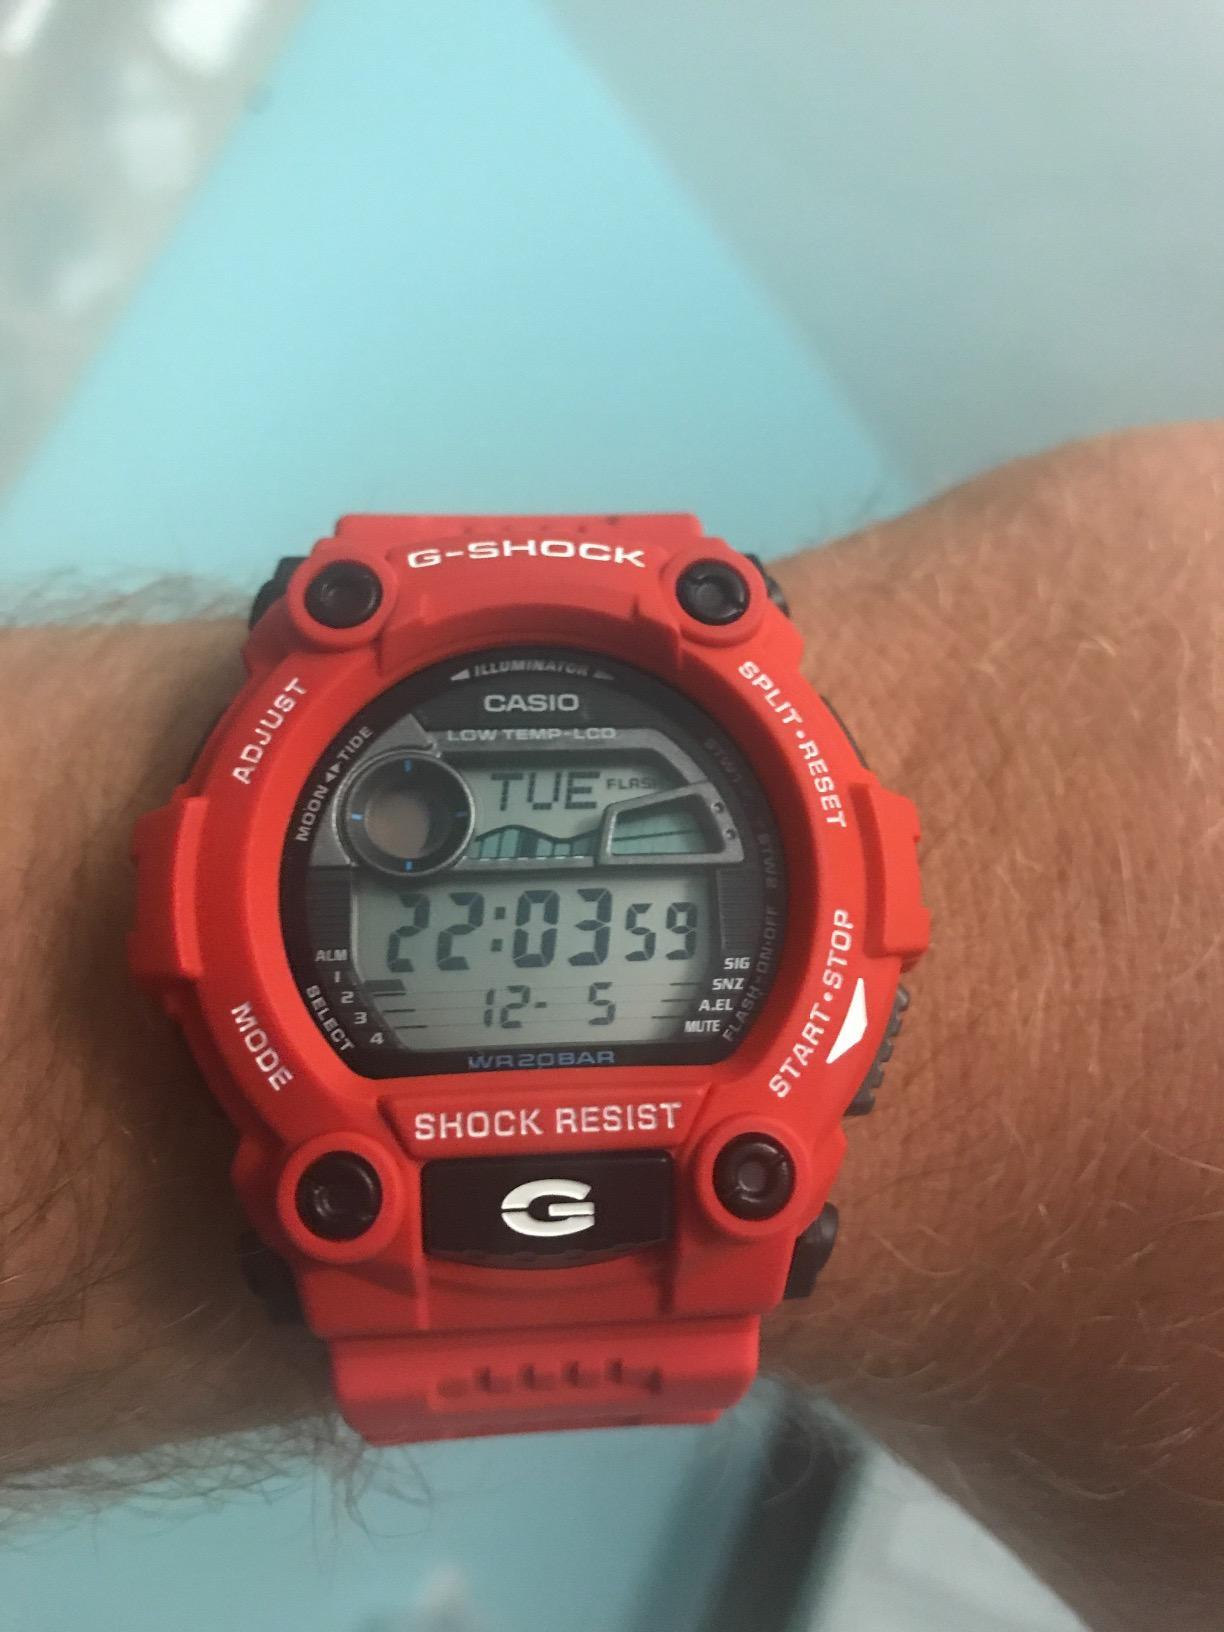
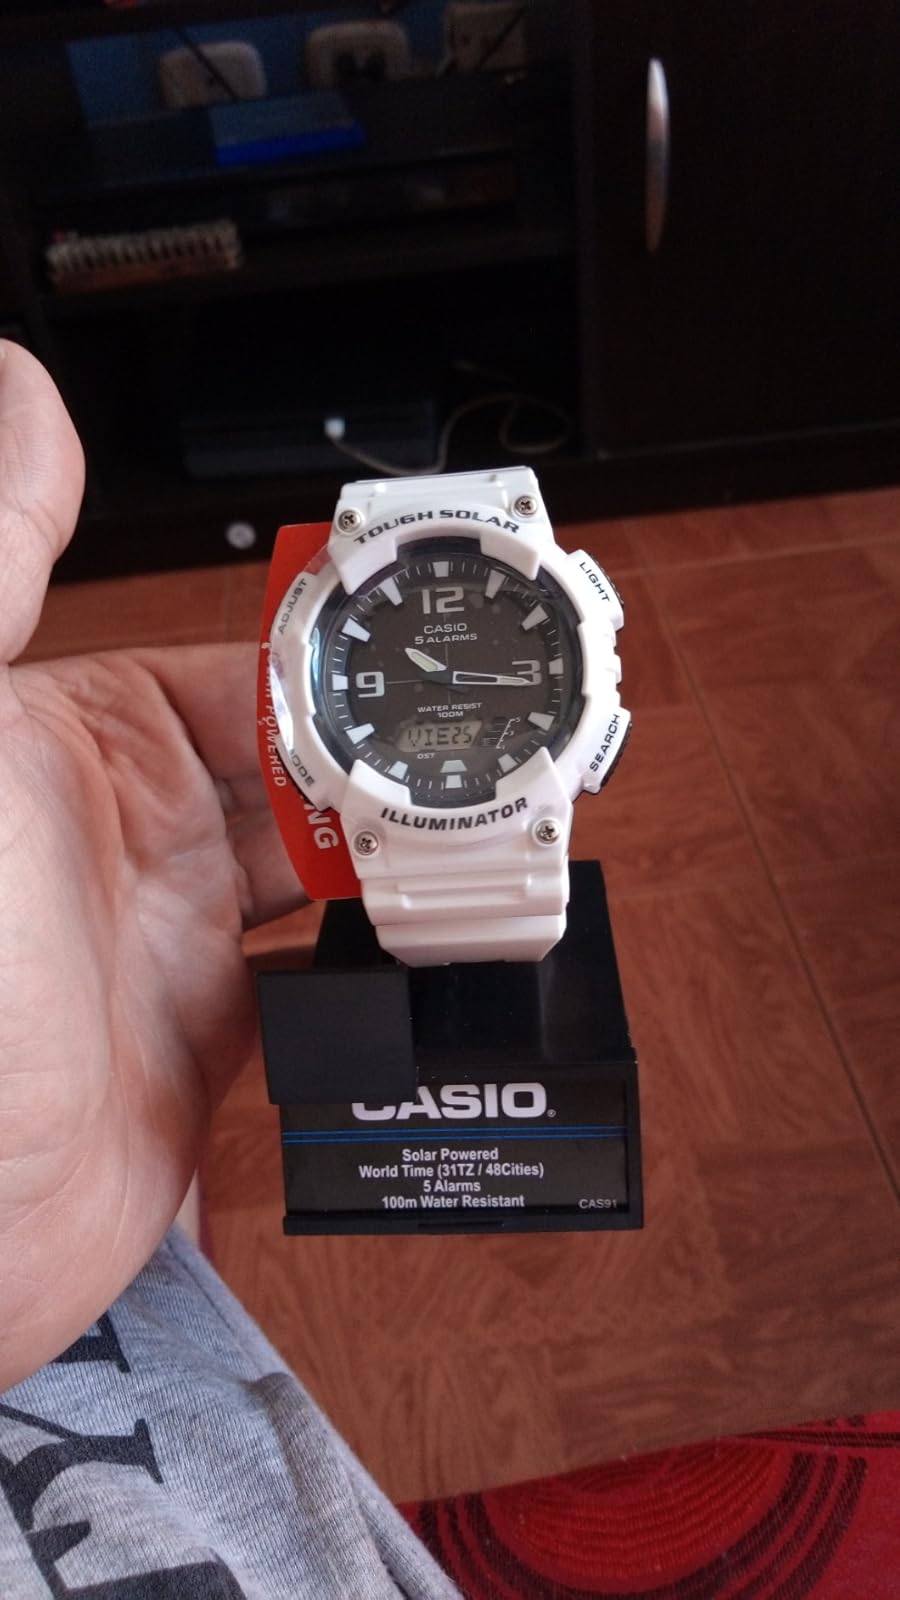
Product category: accessories_watch
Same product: no